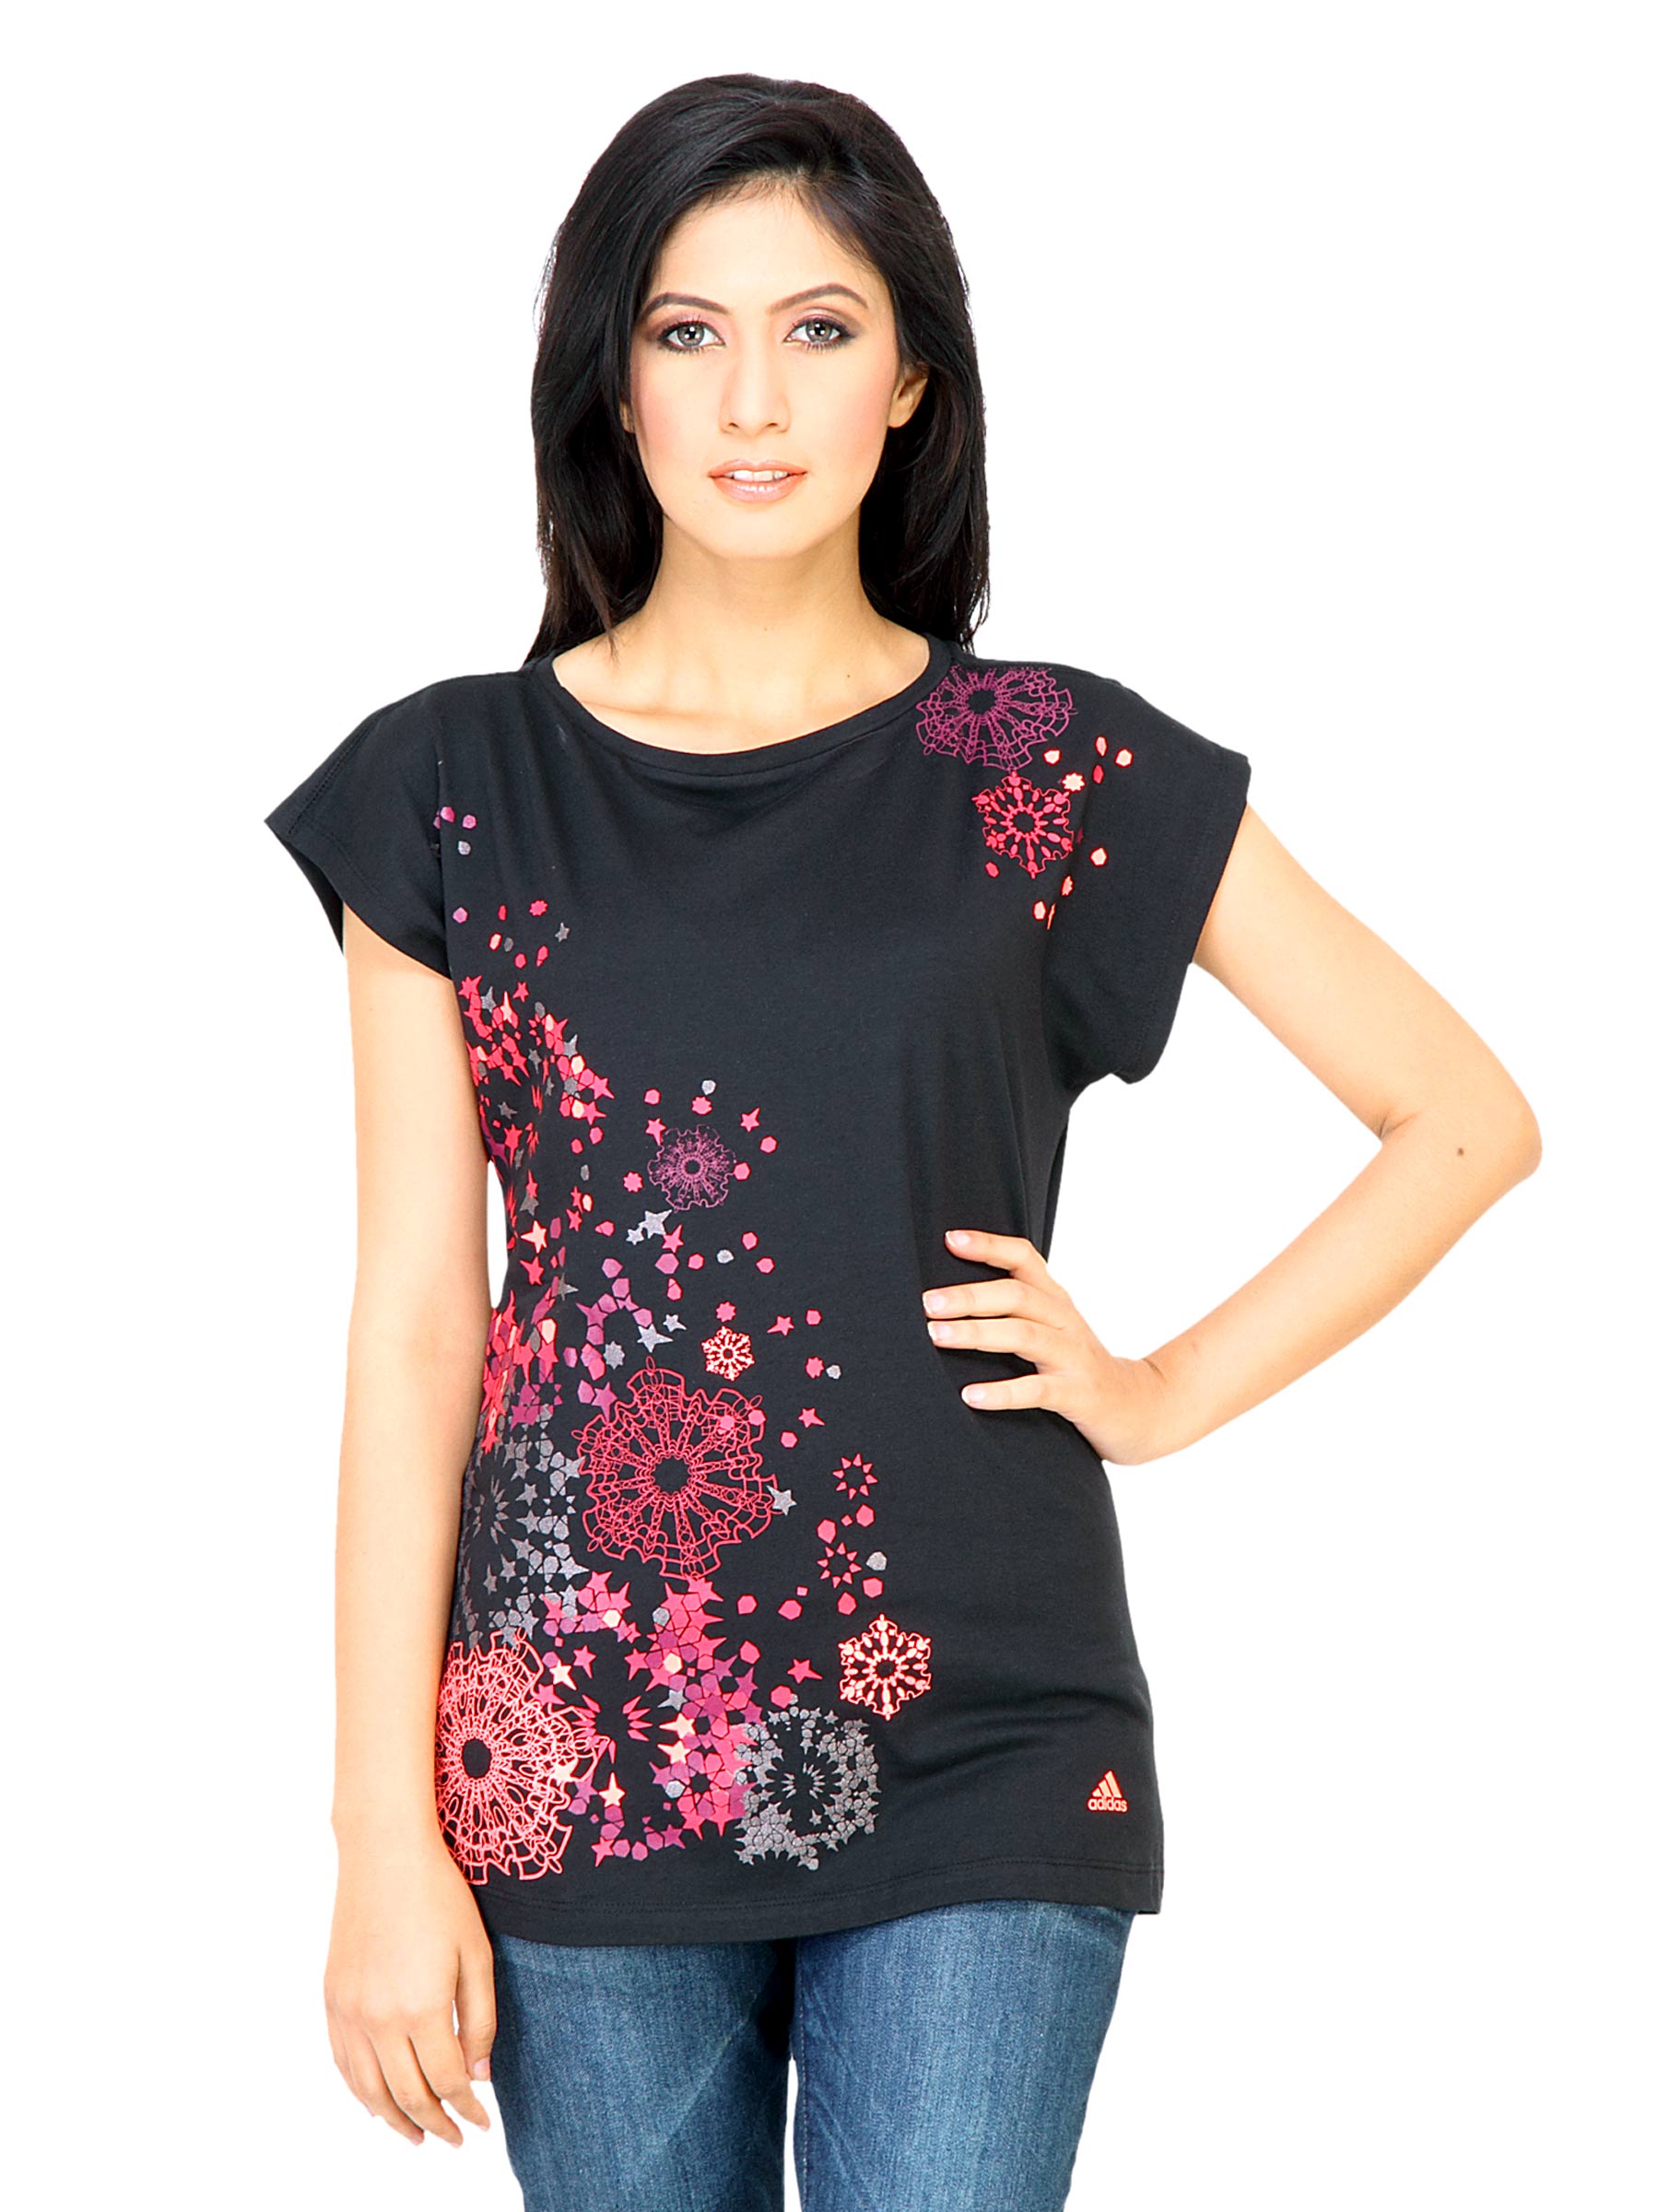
ADIDAS Women Printed Black Tops
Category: Apparel / Topwear / Tops
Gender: Women
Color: Black
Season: Fall 2011
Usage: Casual